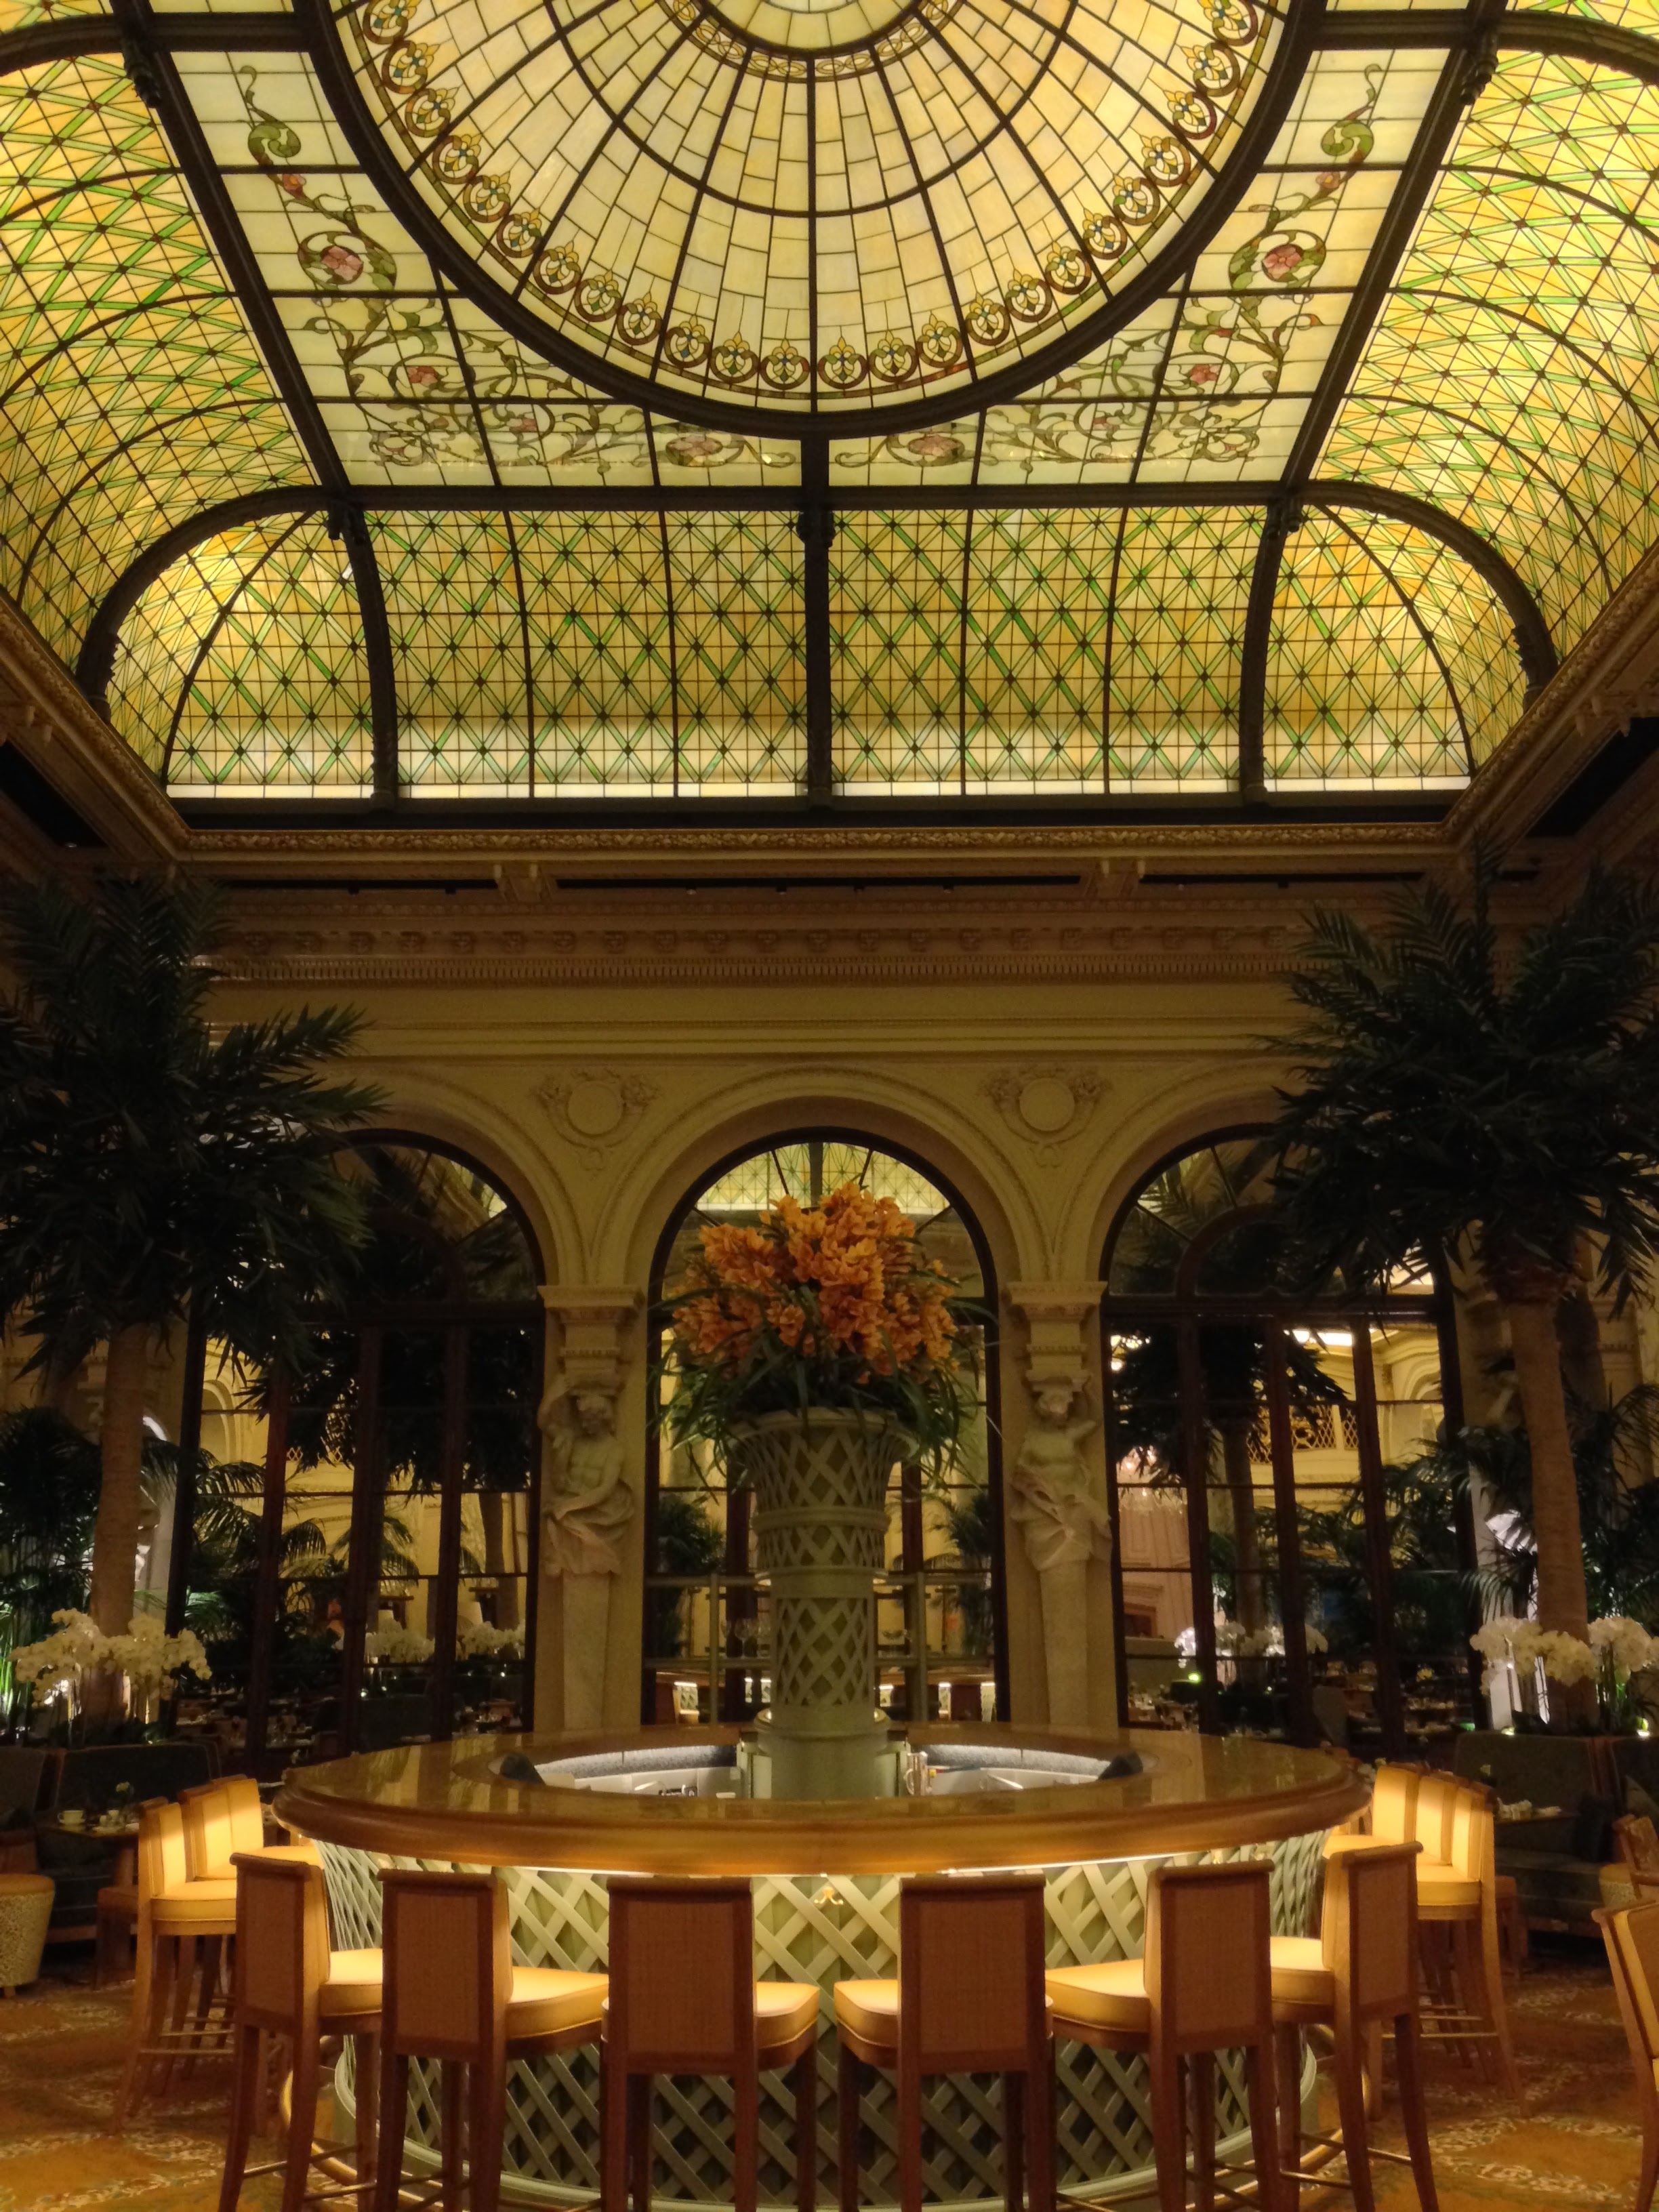
architecture, building, palace, new york, new york city, arch, nyc, lighting, ballroom, estate, lobby, plaza hotel